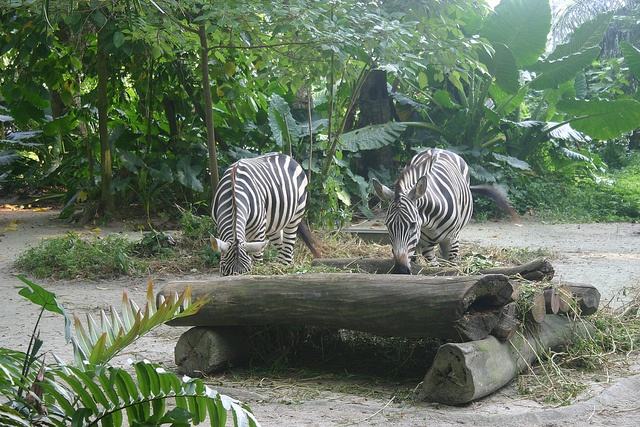
Two zebras eating grasses in their natural habitat.
Two zebras that are eating grass out of a few logs.
Two zebras eating in a forest setting
Two zebras are looking for something to eat.
Two zebras eat from a food trough together.